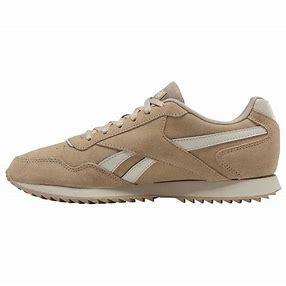
Brand: Reebok
Model: Royal Glide Ripple